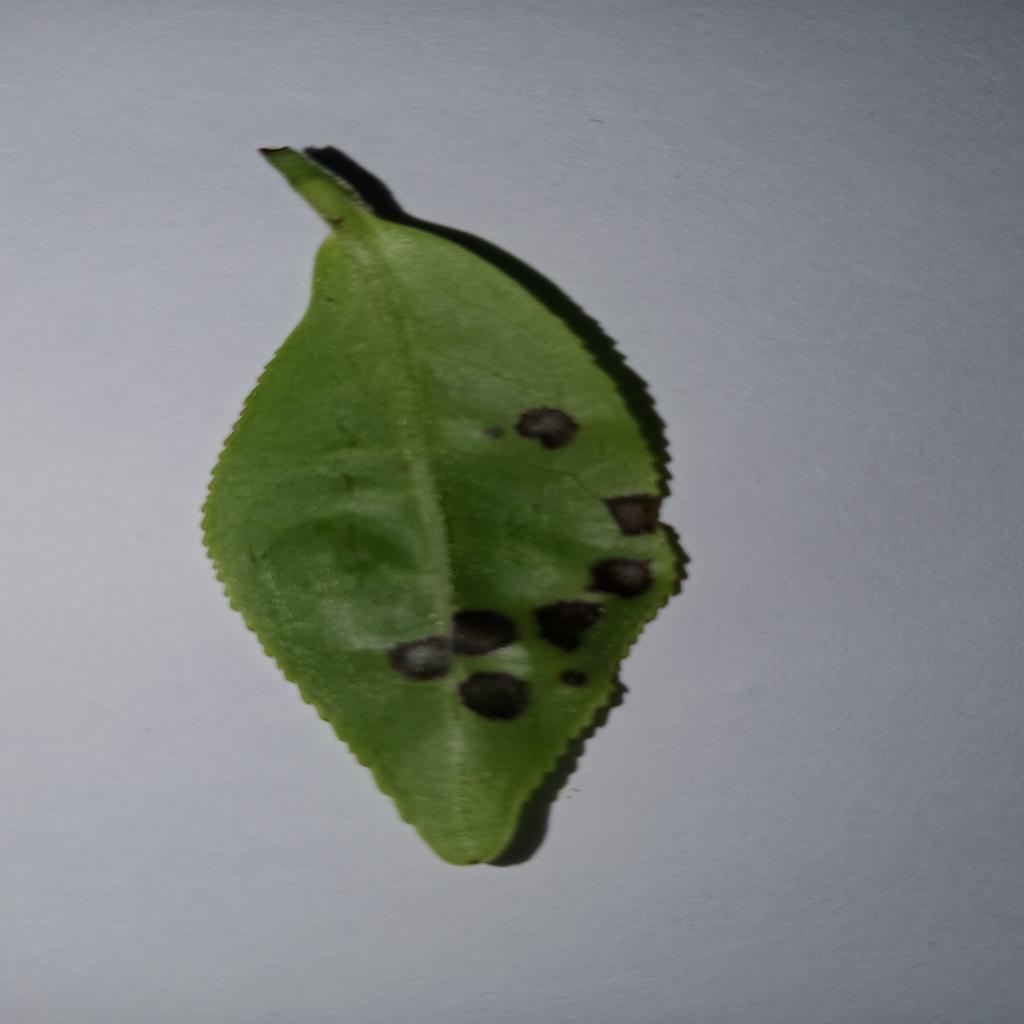
Label: Tea red scab